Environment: real
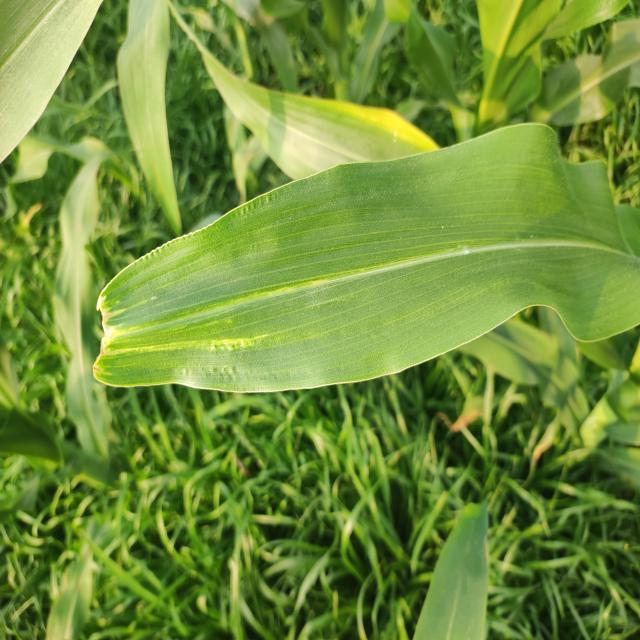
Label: fall_armyworm